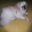
Label: dog